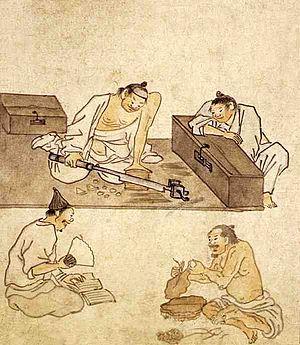
Kim Hong-do, connu aussi sous le nom de Danwon, est un peintre coréen de la fin de la période de Joseon.